James Holshouser

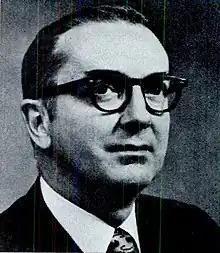
Photographic portrait of United States Senator Jesse Helms

In the mid-20th century the two major political parties in North Carolina had little ideological basis; party identification was generally a matter of generational descent tracing back to loyalties from the American Civil War. By the 1970s the national Democratic Party had drifted leftward on economic and social questions, leading some southern conservative Democrats to join the Republican Party. Since 1964, the Republican Party had nationally diverged into a moderate wing and a conservative wing. Holshouser governed as a pragmatic centrist, and his control over the state party was tenuous. In the 1972 election he had campaigned independently of Helms. The two maintained cordial relations with each other, though the tensions between their respective wings for the party strained communication between them for decades. Whether they were truly of much different ideological persuasions is unknown, though public perception of each man was different. State Senator Phil Kirk opined, "Holsouser is probably as conservative as Helms but not as vociferous." When asked about his beliefs, Holshouser said, "I find people on the left view me as a conservative and people on the right view me as a moderate or maybe moderate conservative. I have never viewed myself left of center." A feud began in June 1973 when one of Holshouser's close aides, Gene Anderson, fired several conservative Democrats from state office, even though they were ideologically similar to Helms' supporters. Republican Party chairman Frank Rouse, a conservative who had supported Gardner and Helms, visited Holshouser to ask him to fire Anderson. The governor refused, and successfully backed Tom Bennet to replace Rouse in the autumn of 1973.